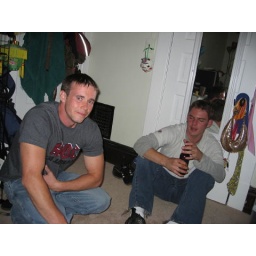
hangin on the floor cause i have no chairs in my room